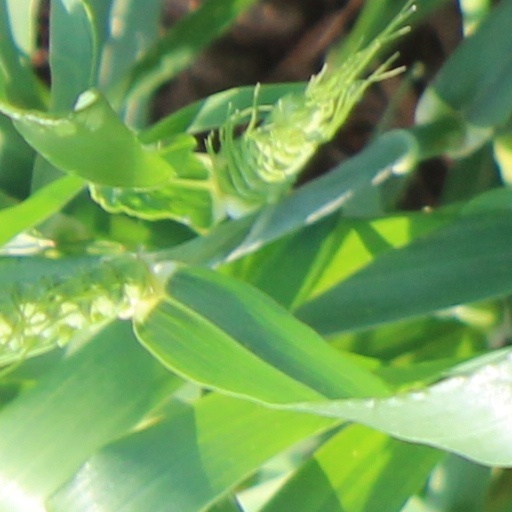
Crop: wheat